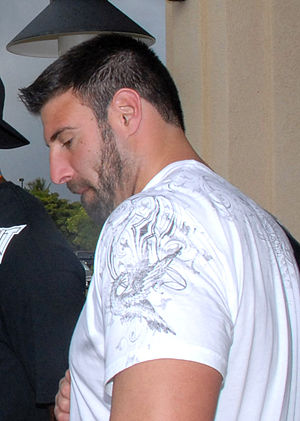
Mike Vrabel
Mike Vrabel
"Michael George ""Mike"" Vrabel er en tidligere amerikansk footballspiller, der spillede i NFL som linebacker for New England Patriots, Kansas City Chiefs og Pittsburgh Steelers. Vrabel kom ind i ligaen i 1997 og spillede frem til 2010.